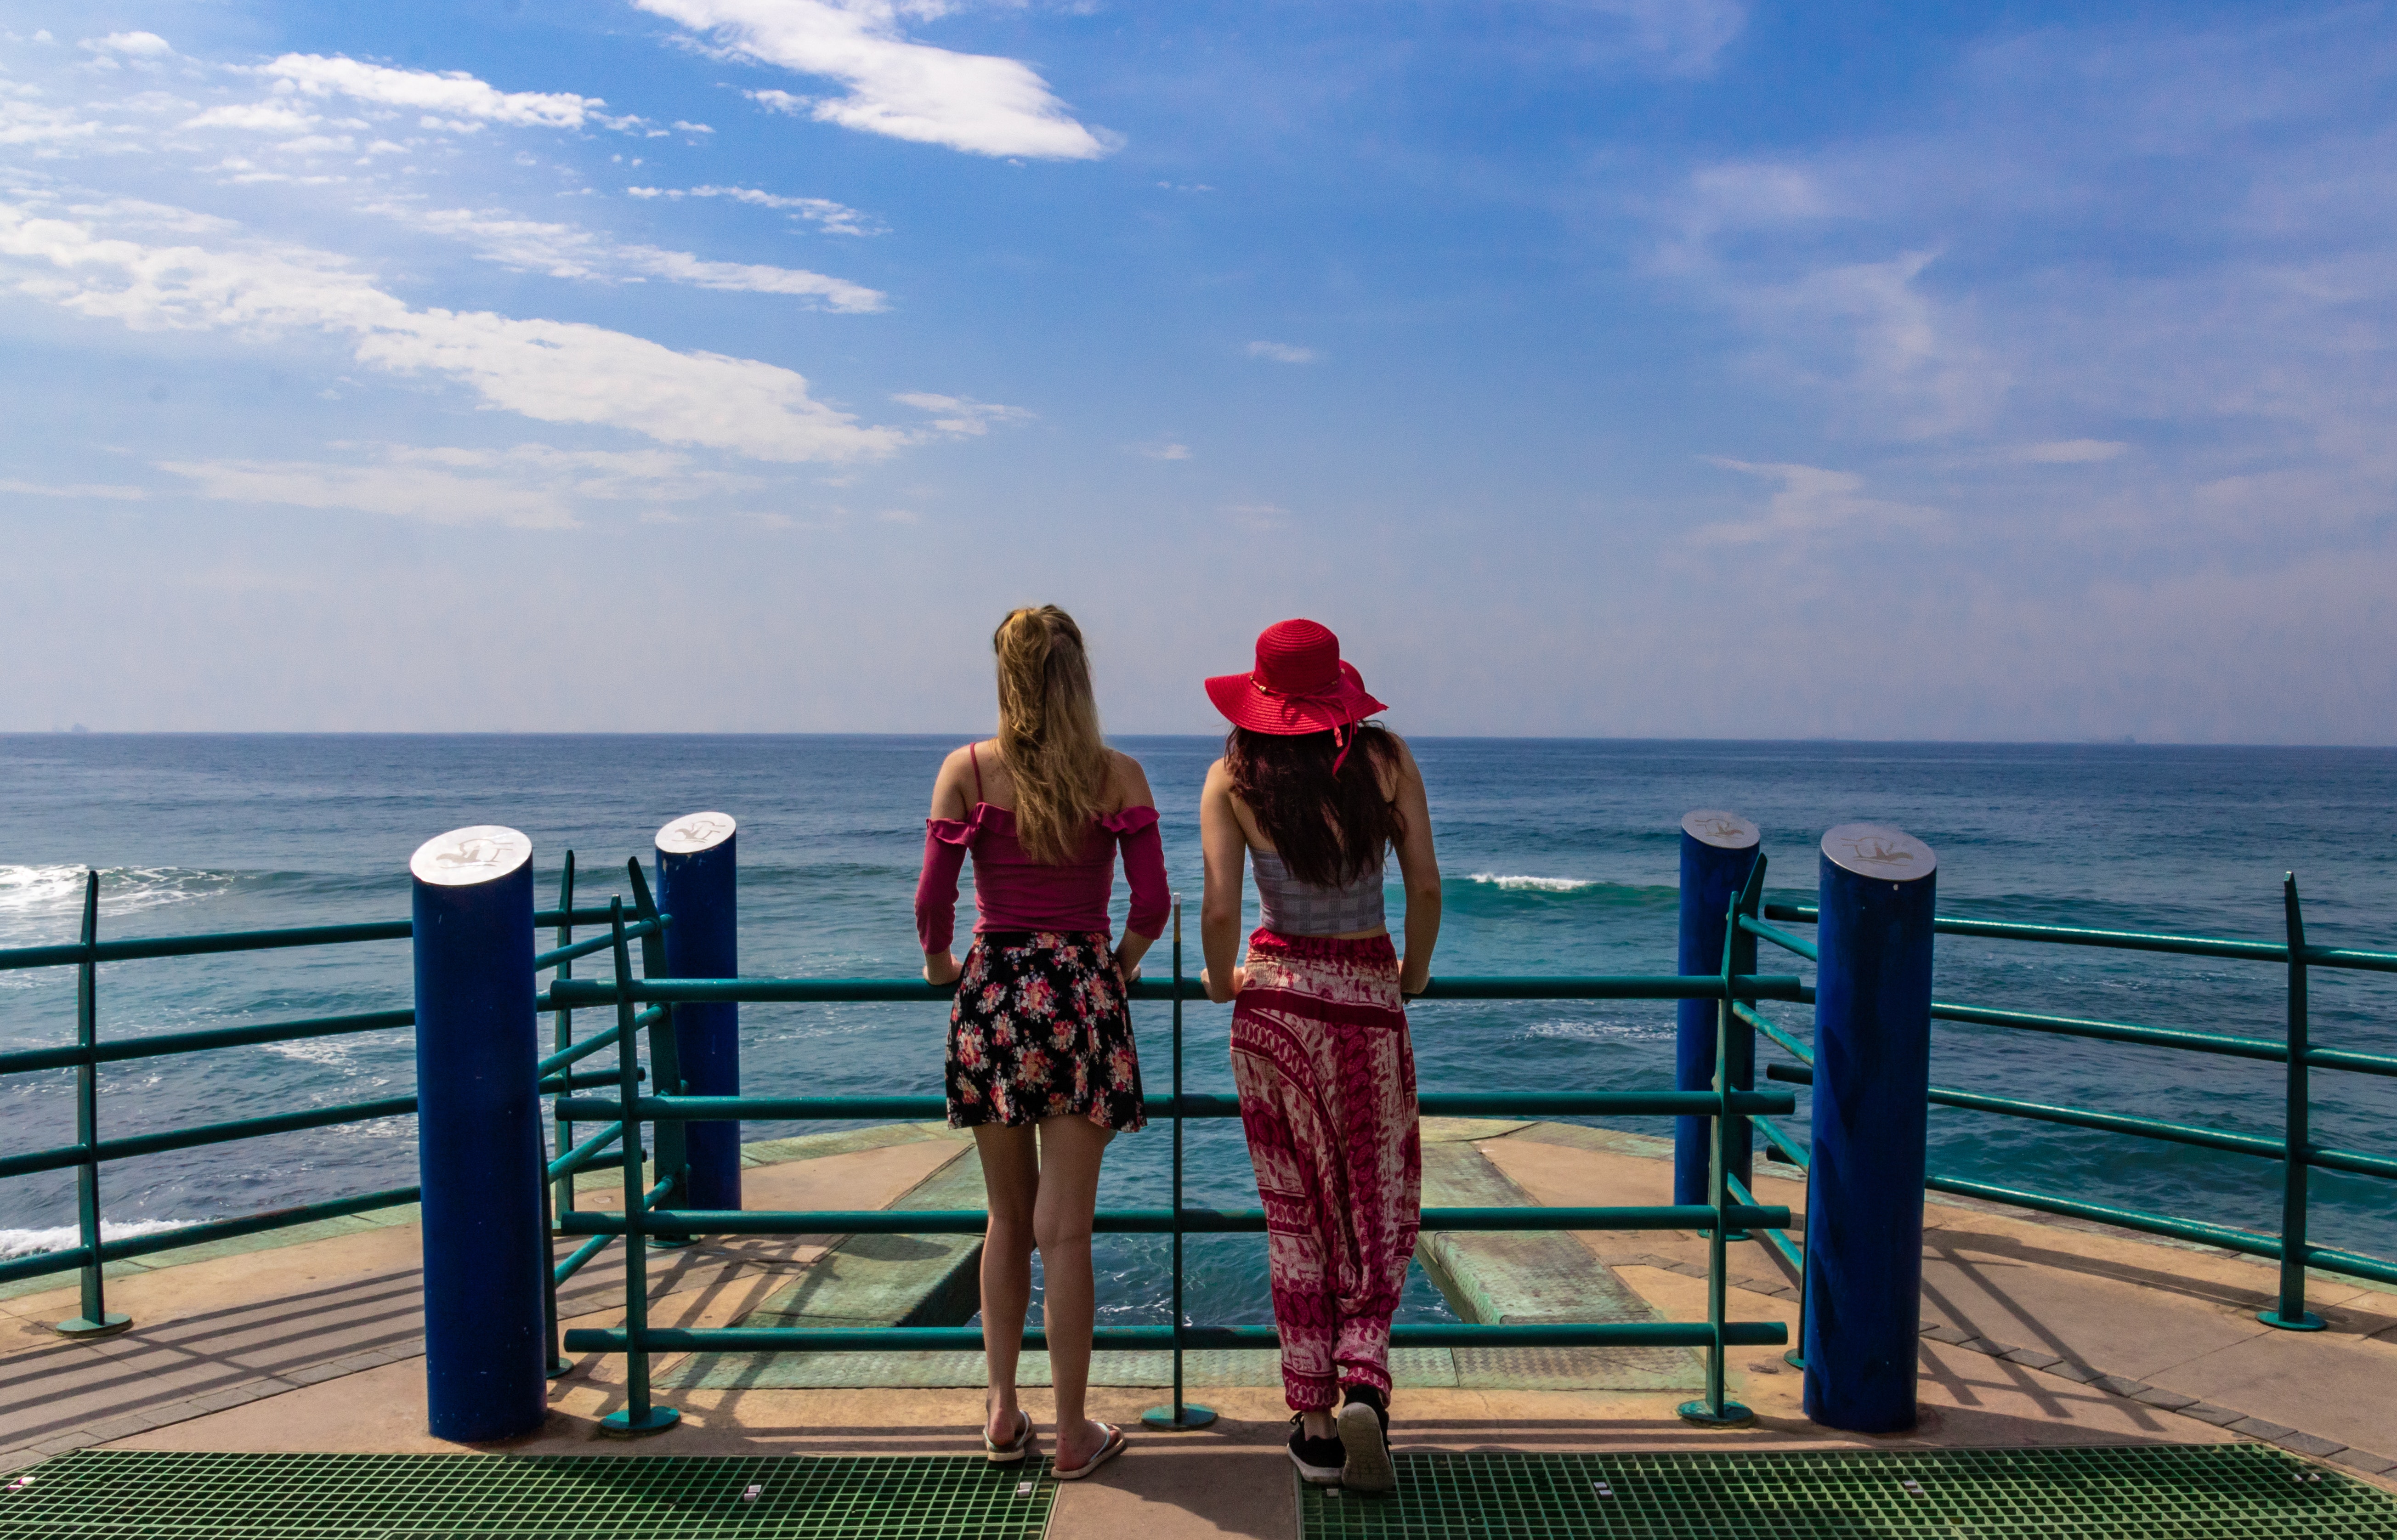
sea, sky, vacation, ocean, water, horizon, tourism, fun, pier, beach, leisure, travel, summer, cloud, recreation, coast, boardwalk, girl